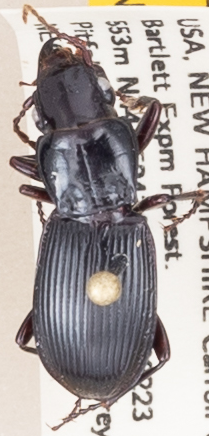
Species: Pterostichus rostratus
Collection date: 2018-06-27
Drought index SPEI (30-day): -0.156
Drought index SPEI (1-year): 0.47
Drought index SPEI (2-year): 0.47